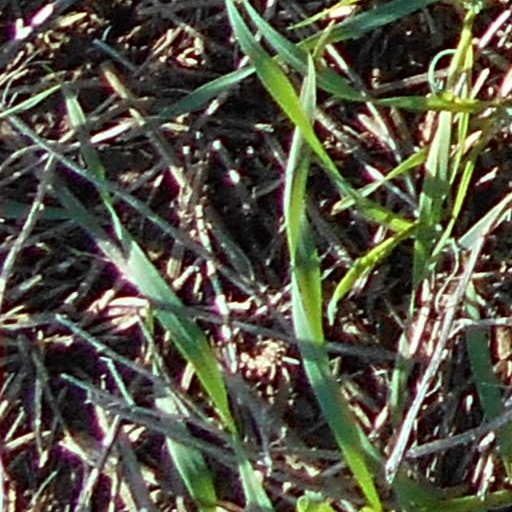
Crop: wheat